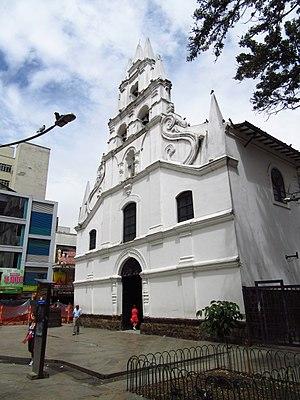
Cet article liste les monuments nationaux du département de l'Antioquia, en Colombie. Au 27 septembre 2018, 125 monuments nationaux étaient recensés.